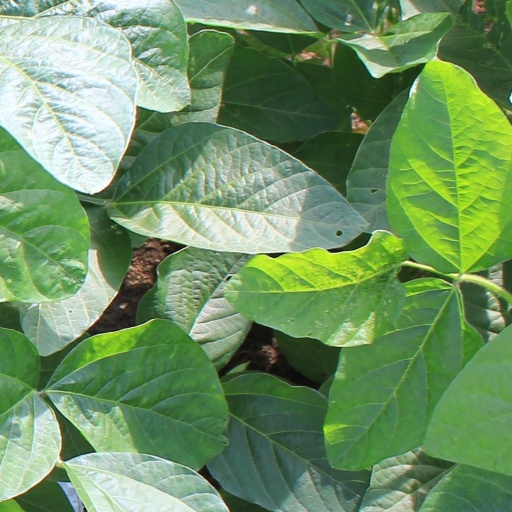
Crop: soybean